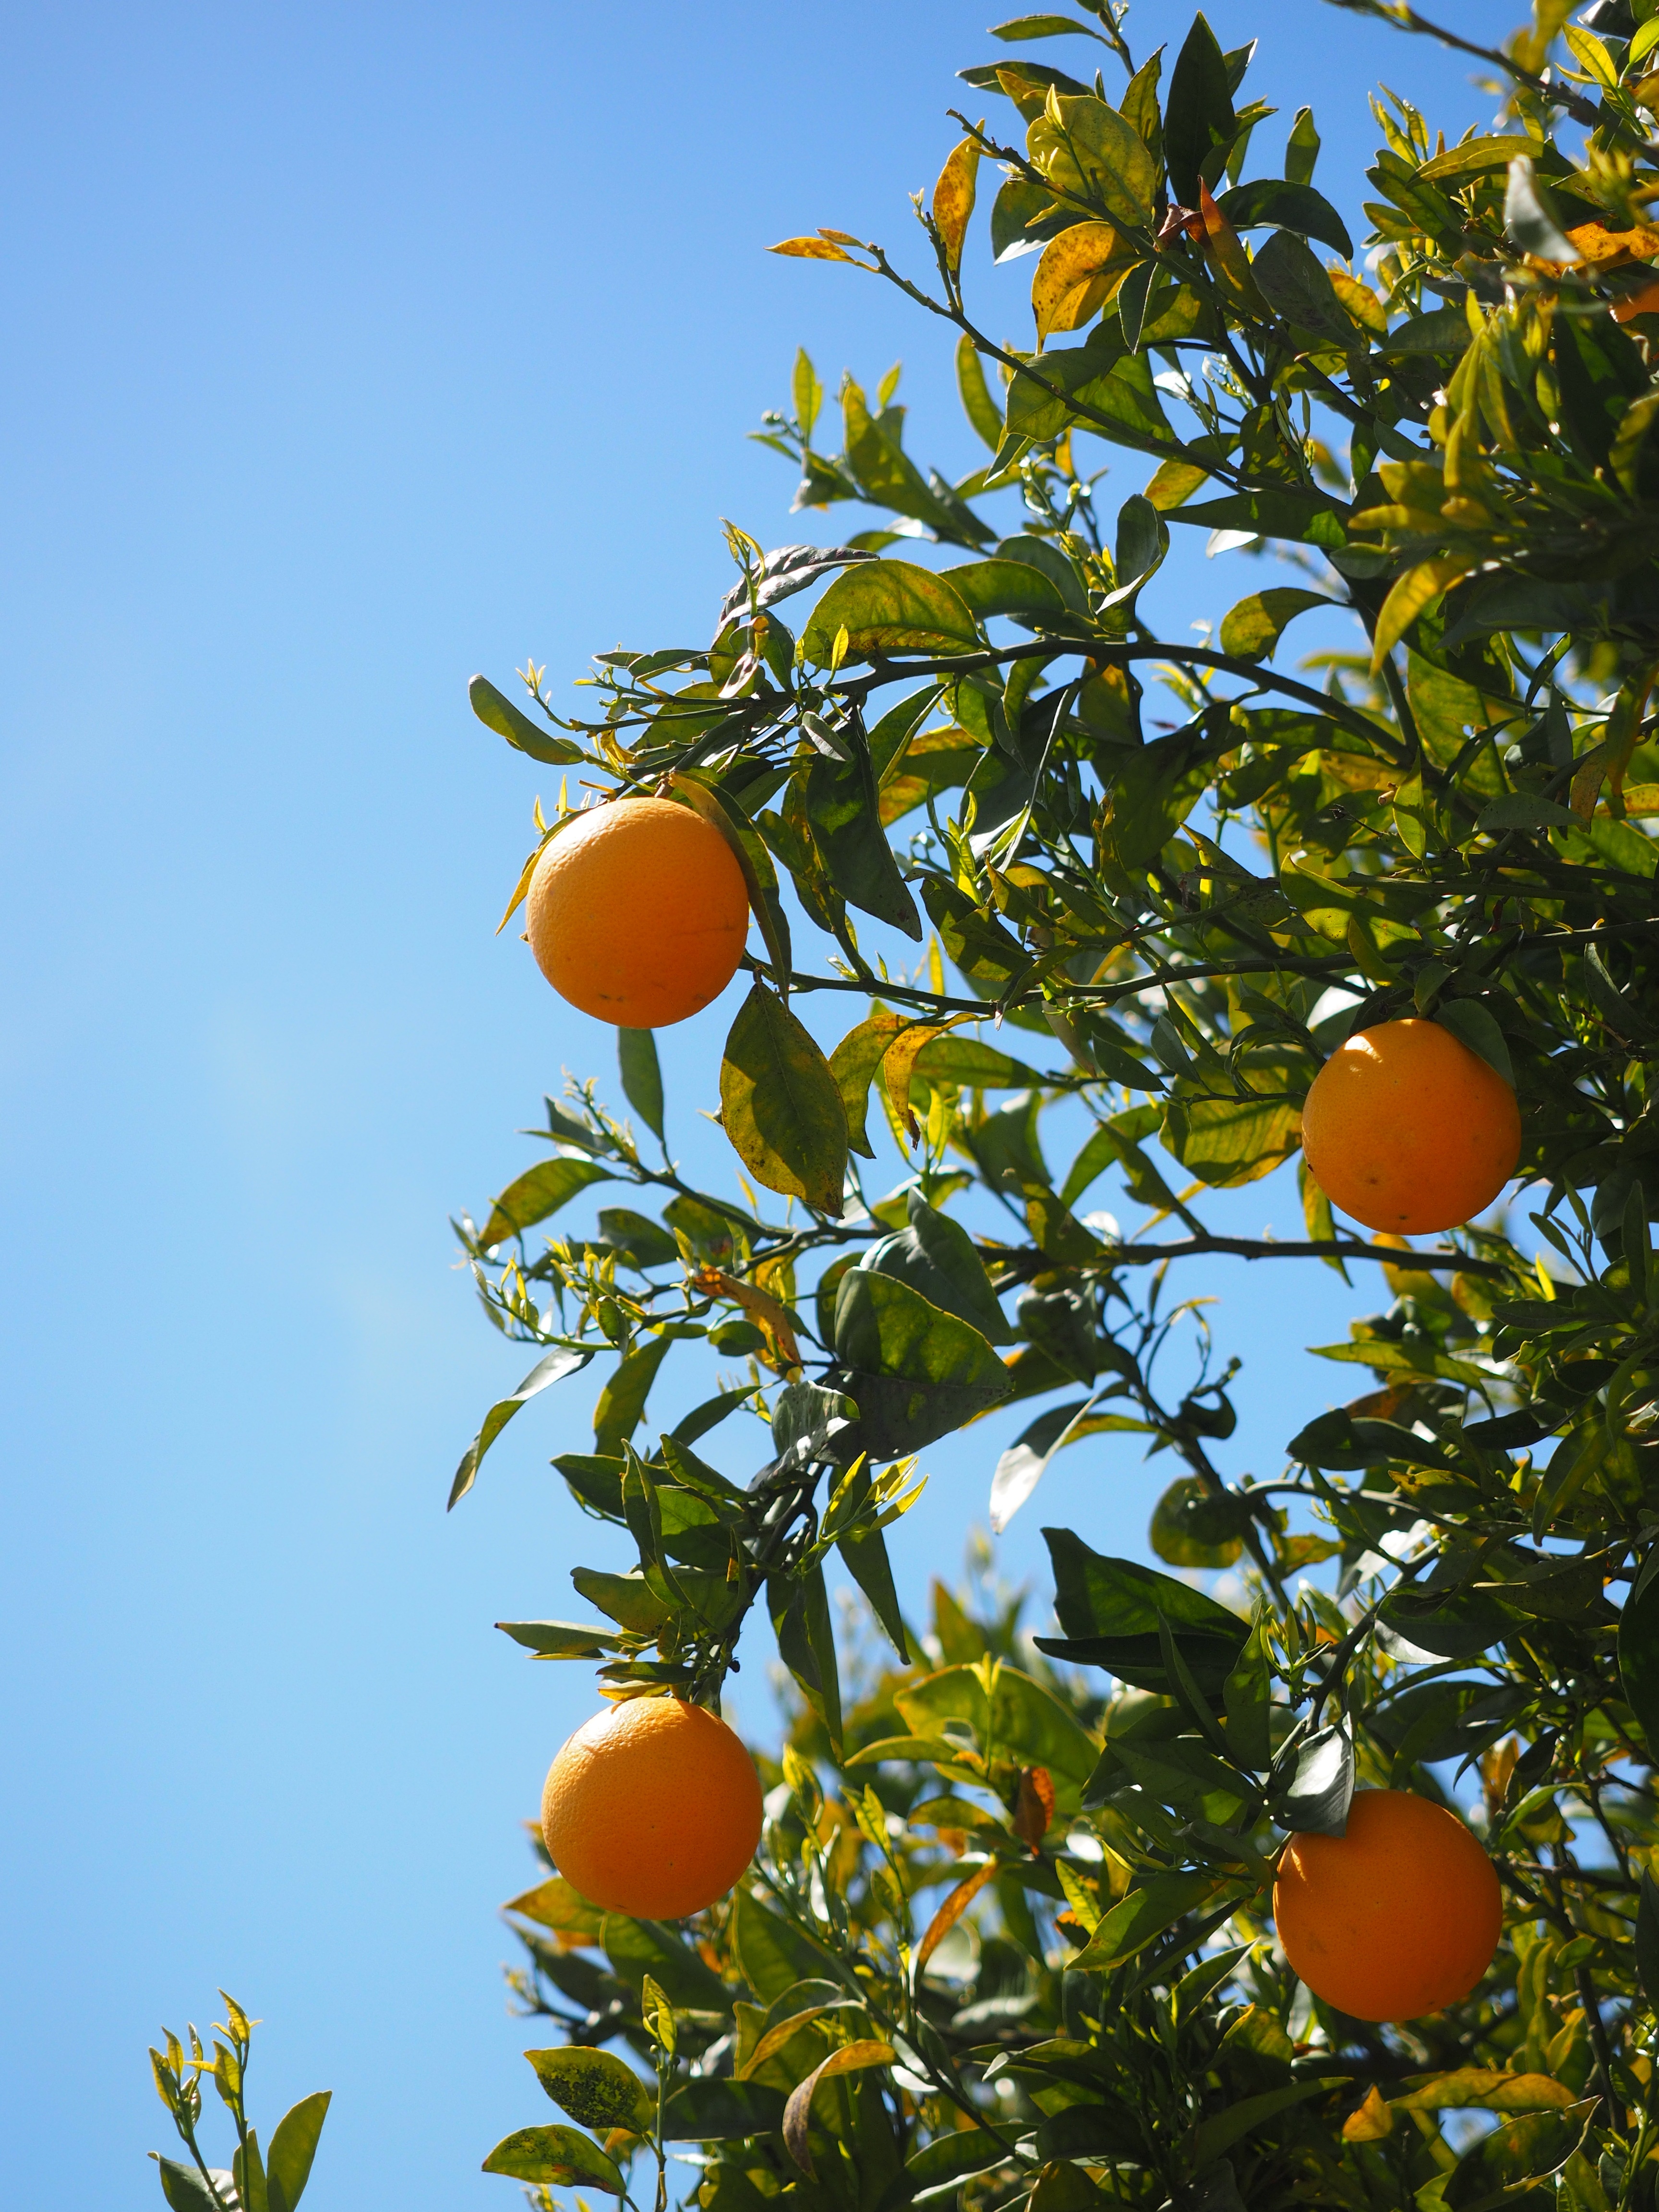
tree, branch, plant, fruit, sweet, sunlight, leaf, flower, summer, ripe, bush, foliage, orange, orange tree, food, mediterranean, produce, healthy, flora, delicious, aesthetic, tropical fruit, leaves, nutrition, fruit tree, periwinkle, fruits, tangerine, vitamins, frisch, oranges, citrus, about, citrus fruits, flowering plant, fruity, vitaminhaltig, vitamin c, citrus tree, bitter orange, orange grove, diamond green, rutaceae, sweet oranges, mandarin orange, land plant, yuzu